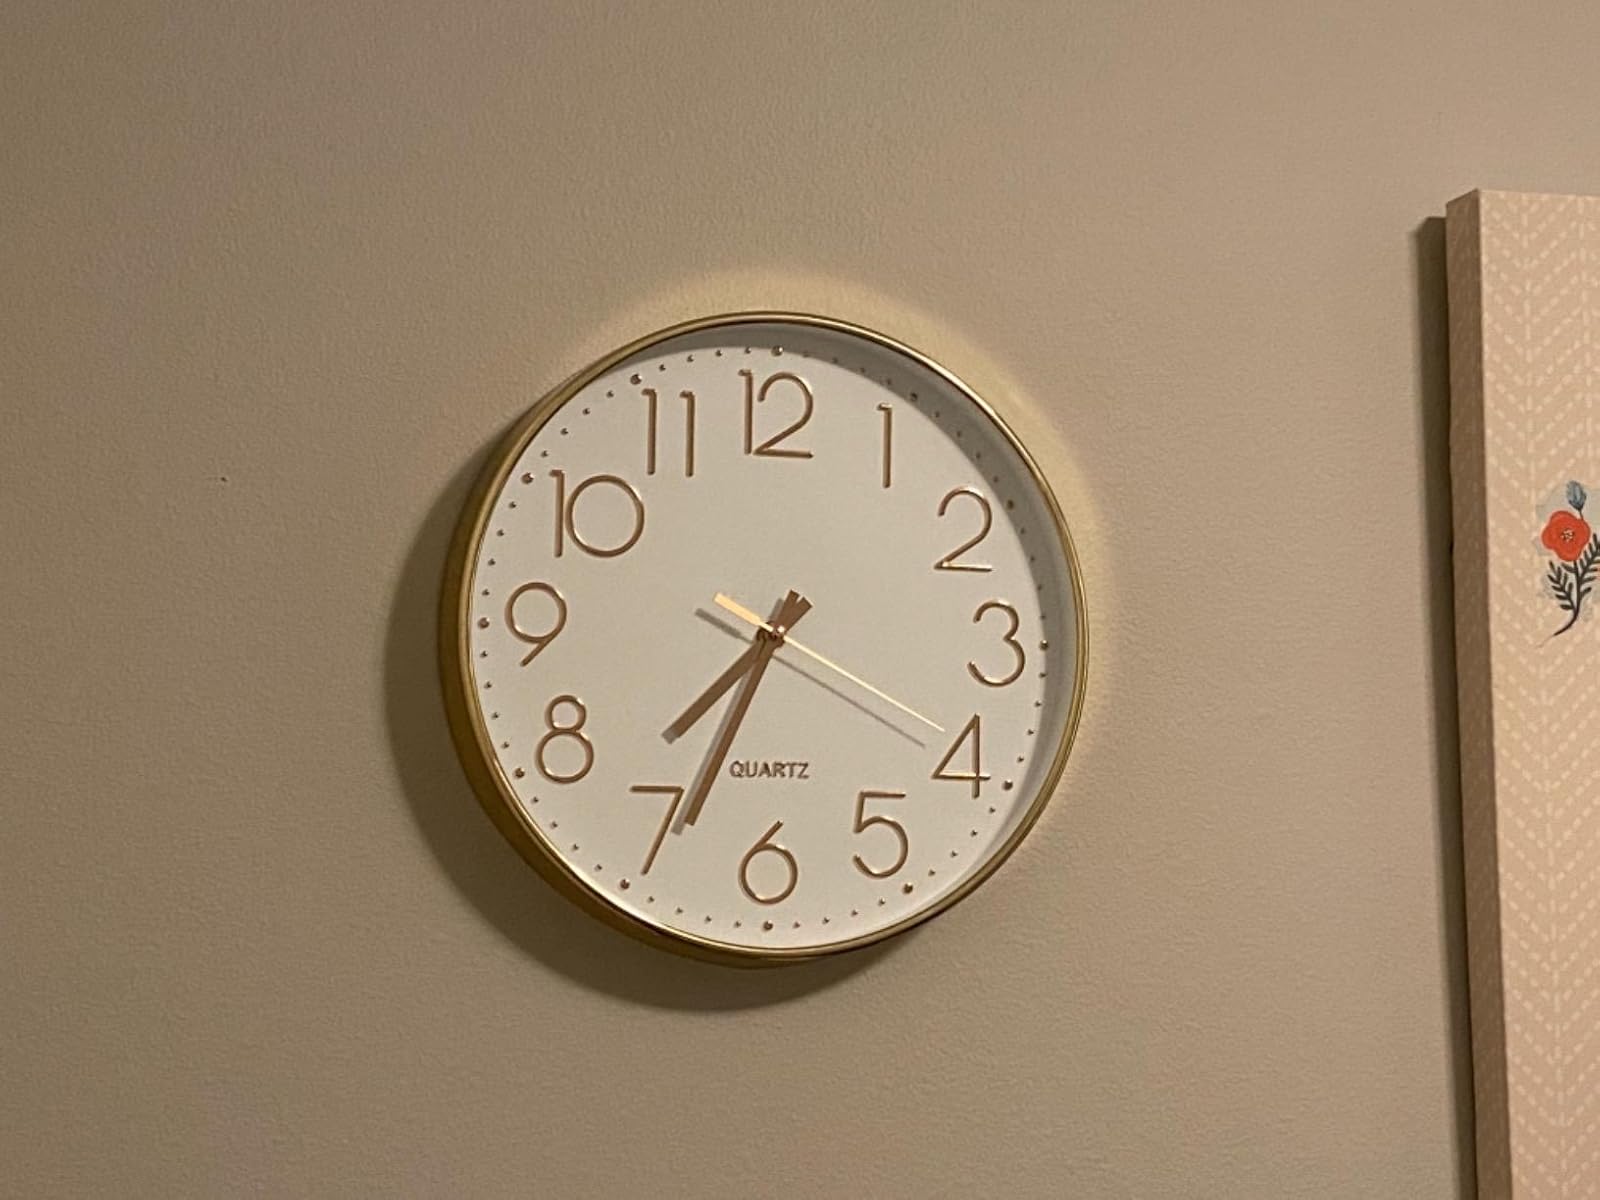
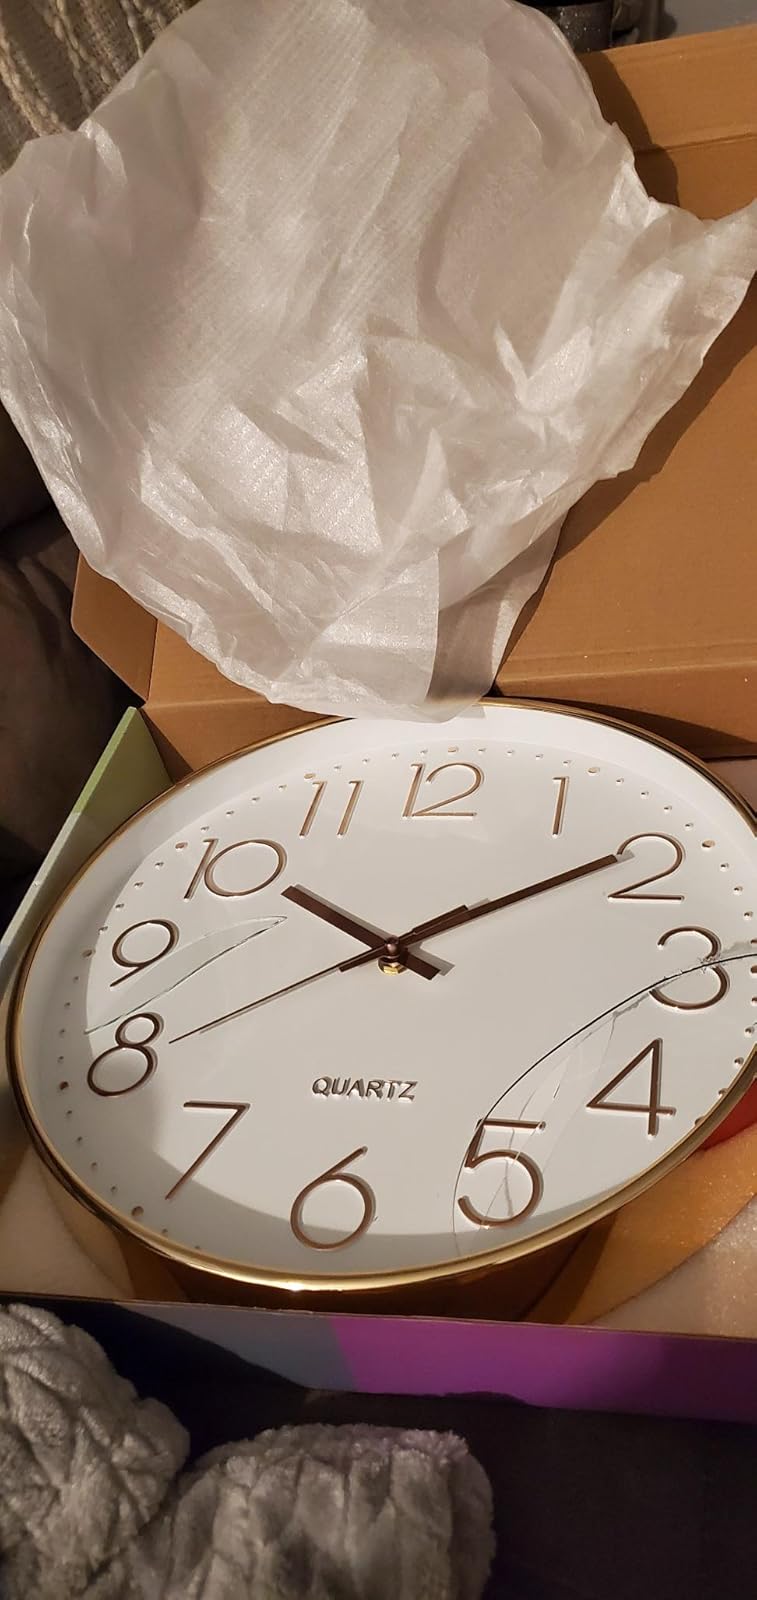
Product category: clock
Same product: yes